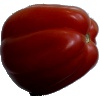
Label: Tomato Heart 1